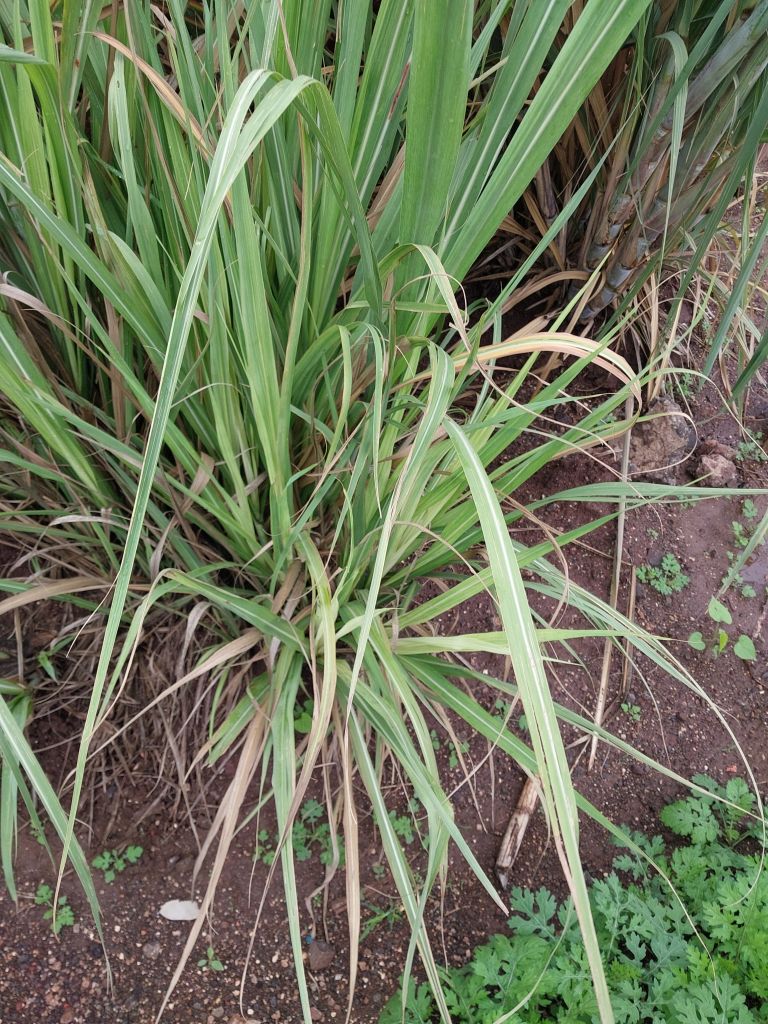
Label: Grassy shoot